Armoured cavalry

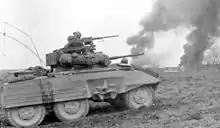
The M8 Greyhound was used in US Armored Cavalry formations during WWII

Between the late 17th and mid-19th centuries, armoured cavalry referred to those cavalry regiments that retained the cuirass, and were commonly known as cuirassiers. After the First World War cavalry units were mostly converted from horses to either armoured cars or tanks which became known as either mechanized cavalry fulfilling a reconnaissance role, or armoured cavalry serving in the offensive role that seeks to break through the enemy defences.